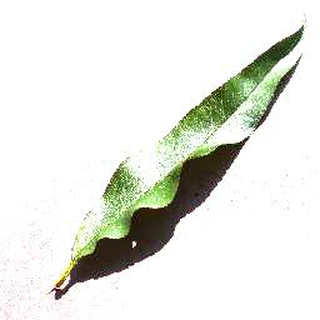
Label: healthy_peach